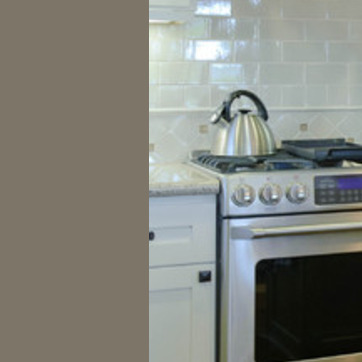
Material: polishedstone